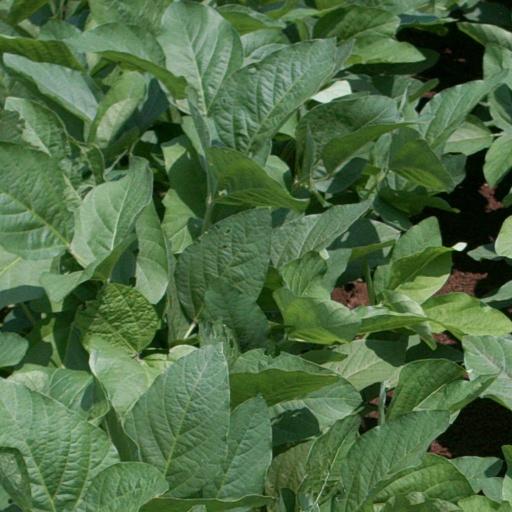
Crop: soybean